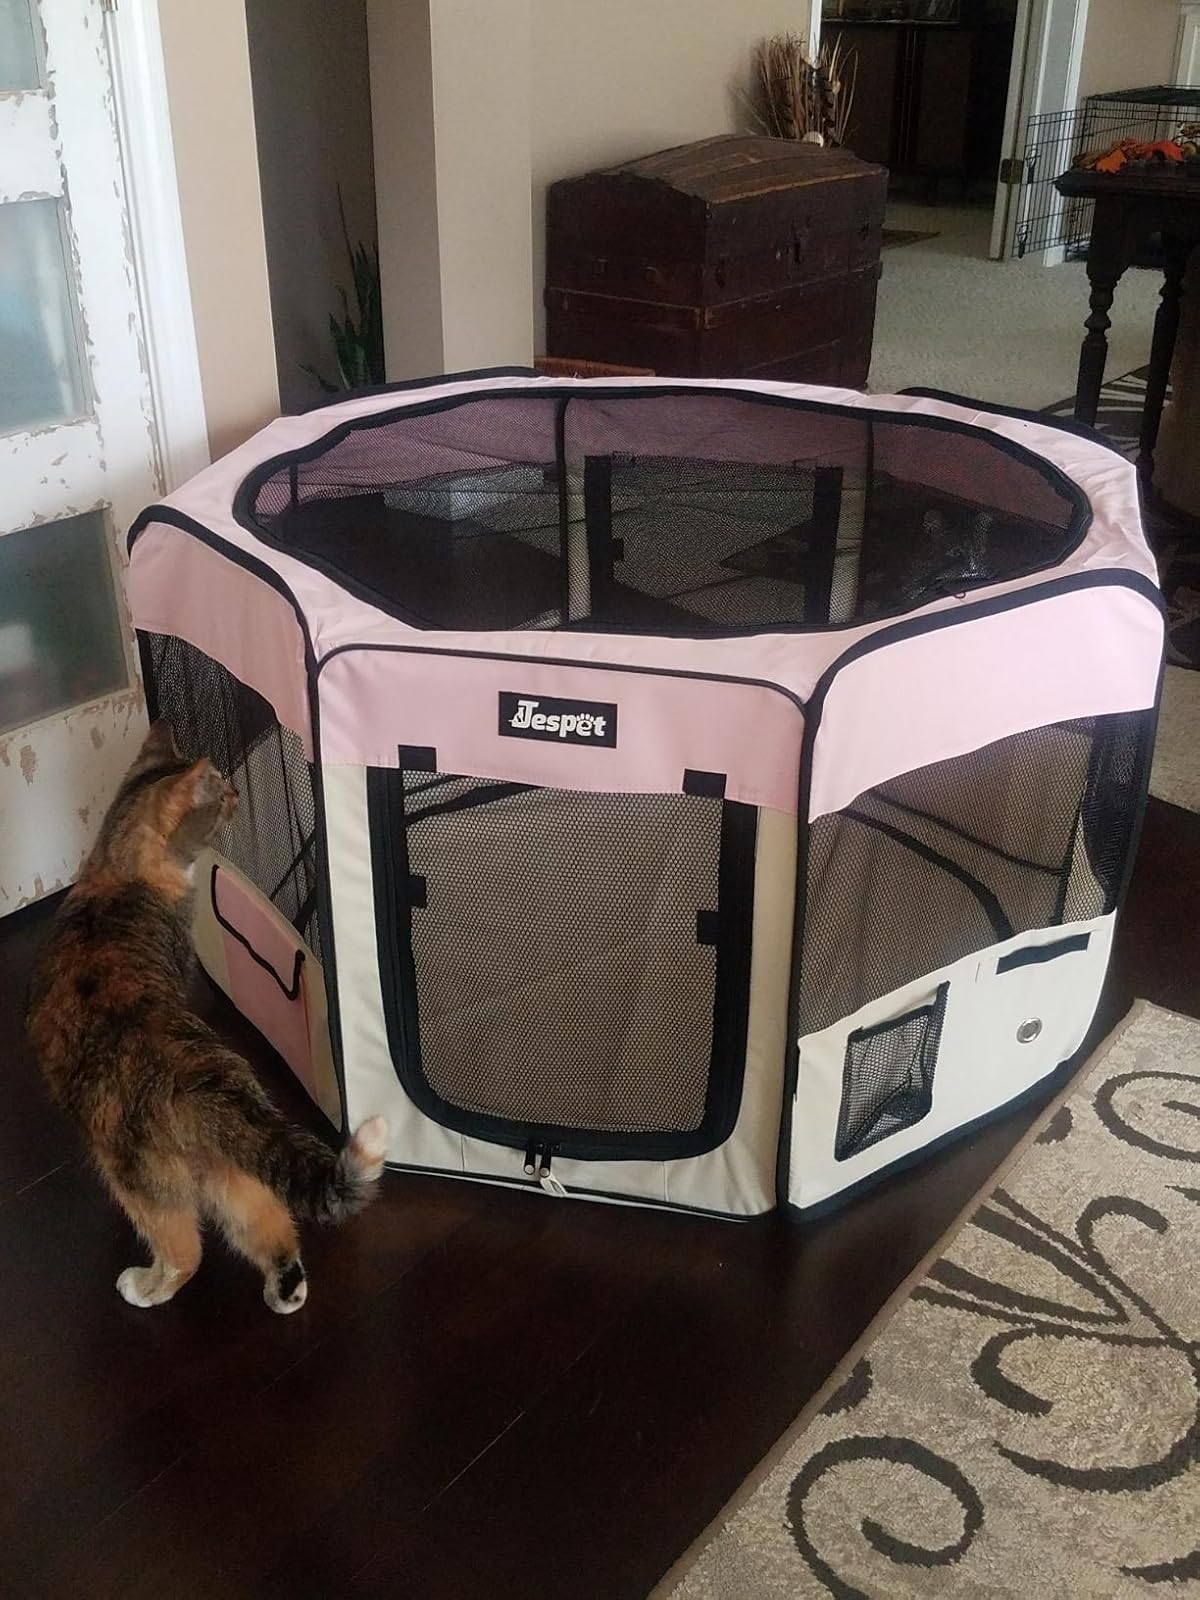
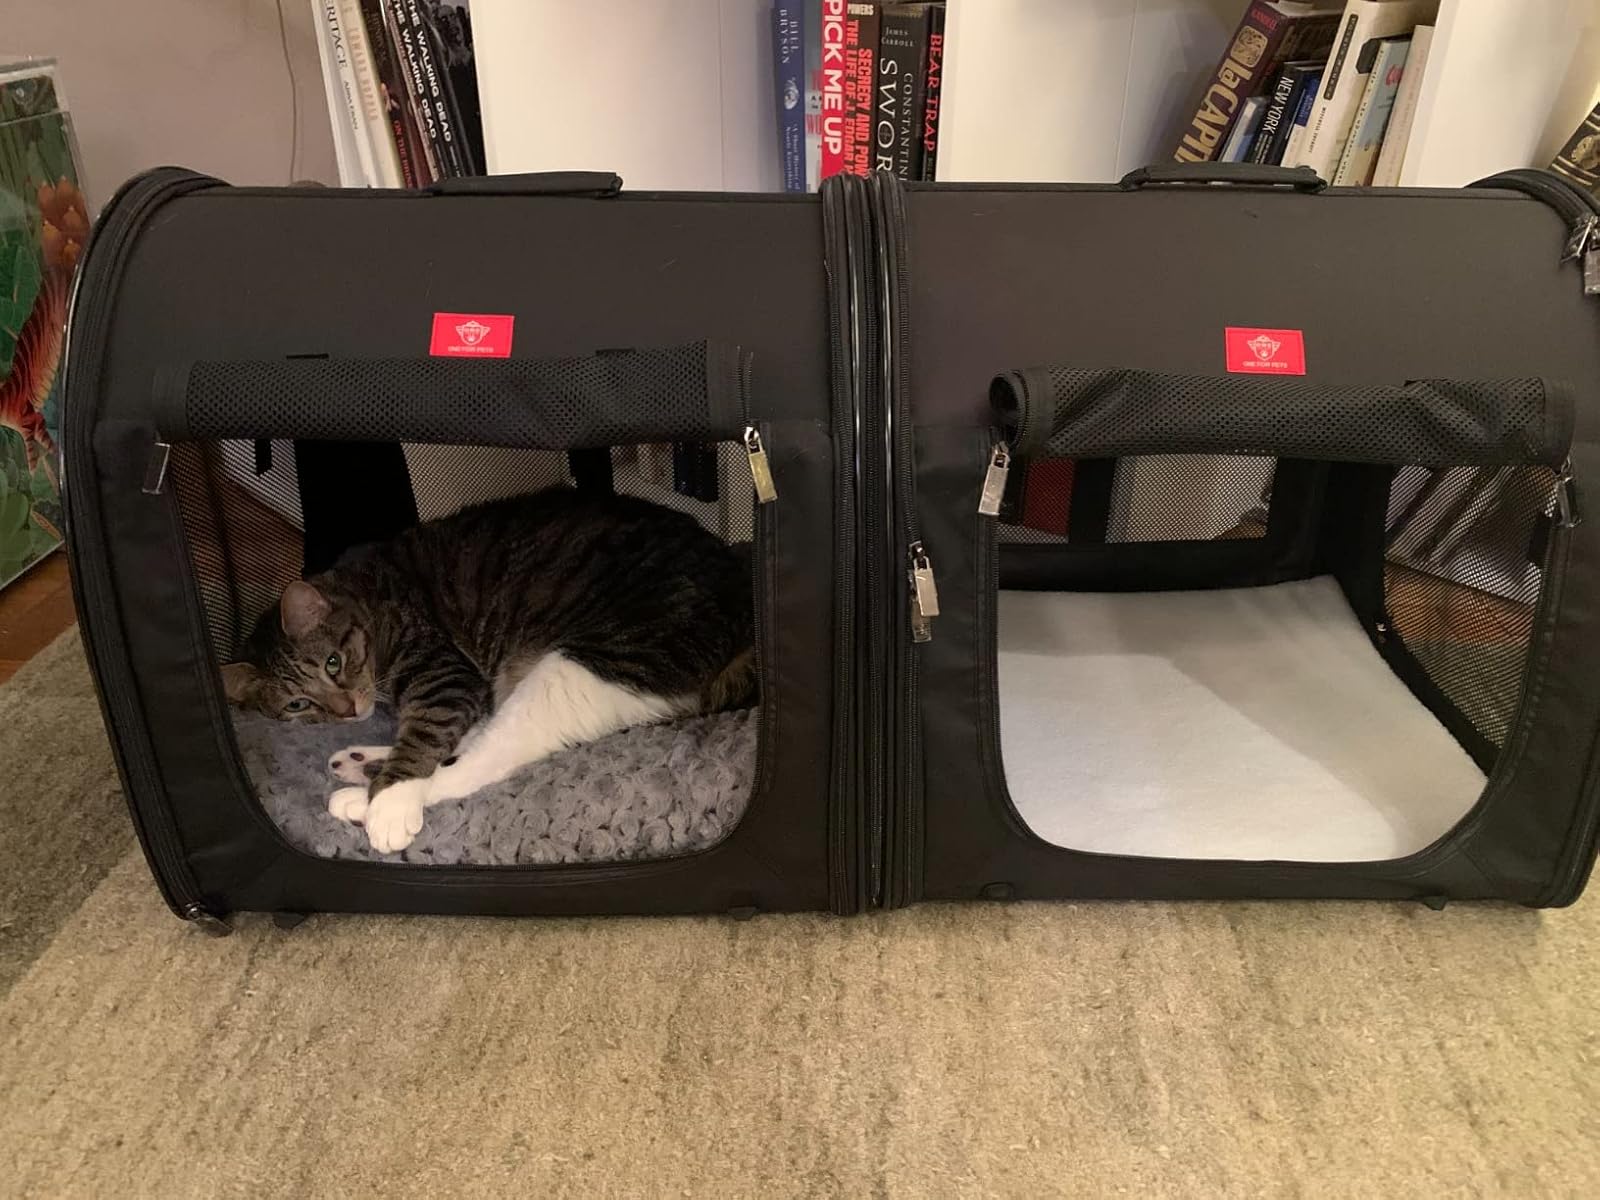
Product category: items_kennel
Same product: no